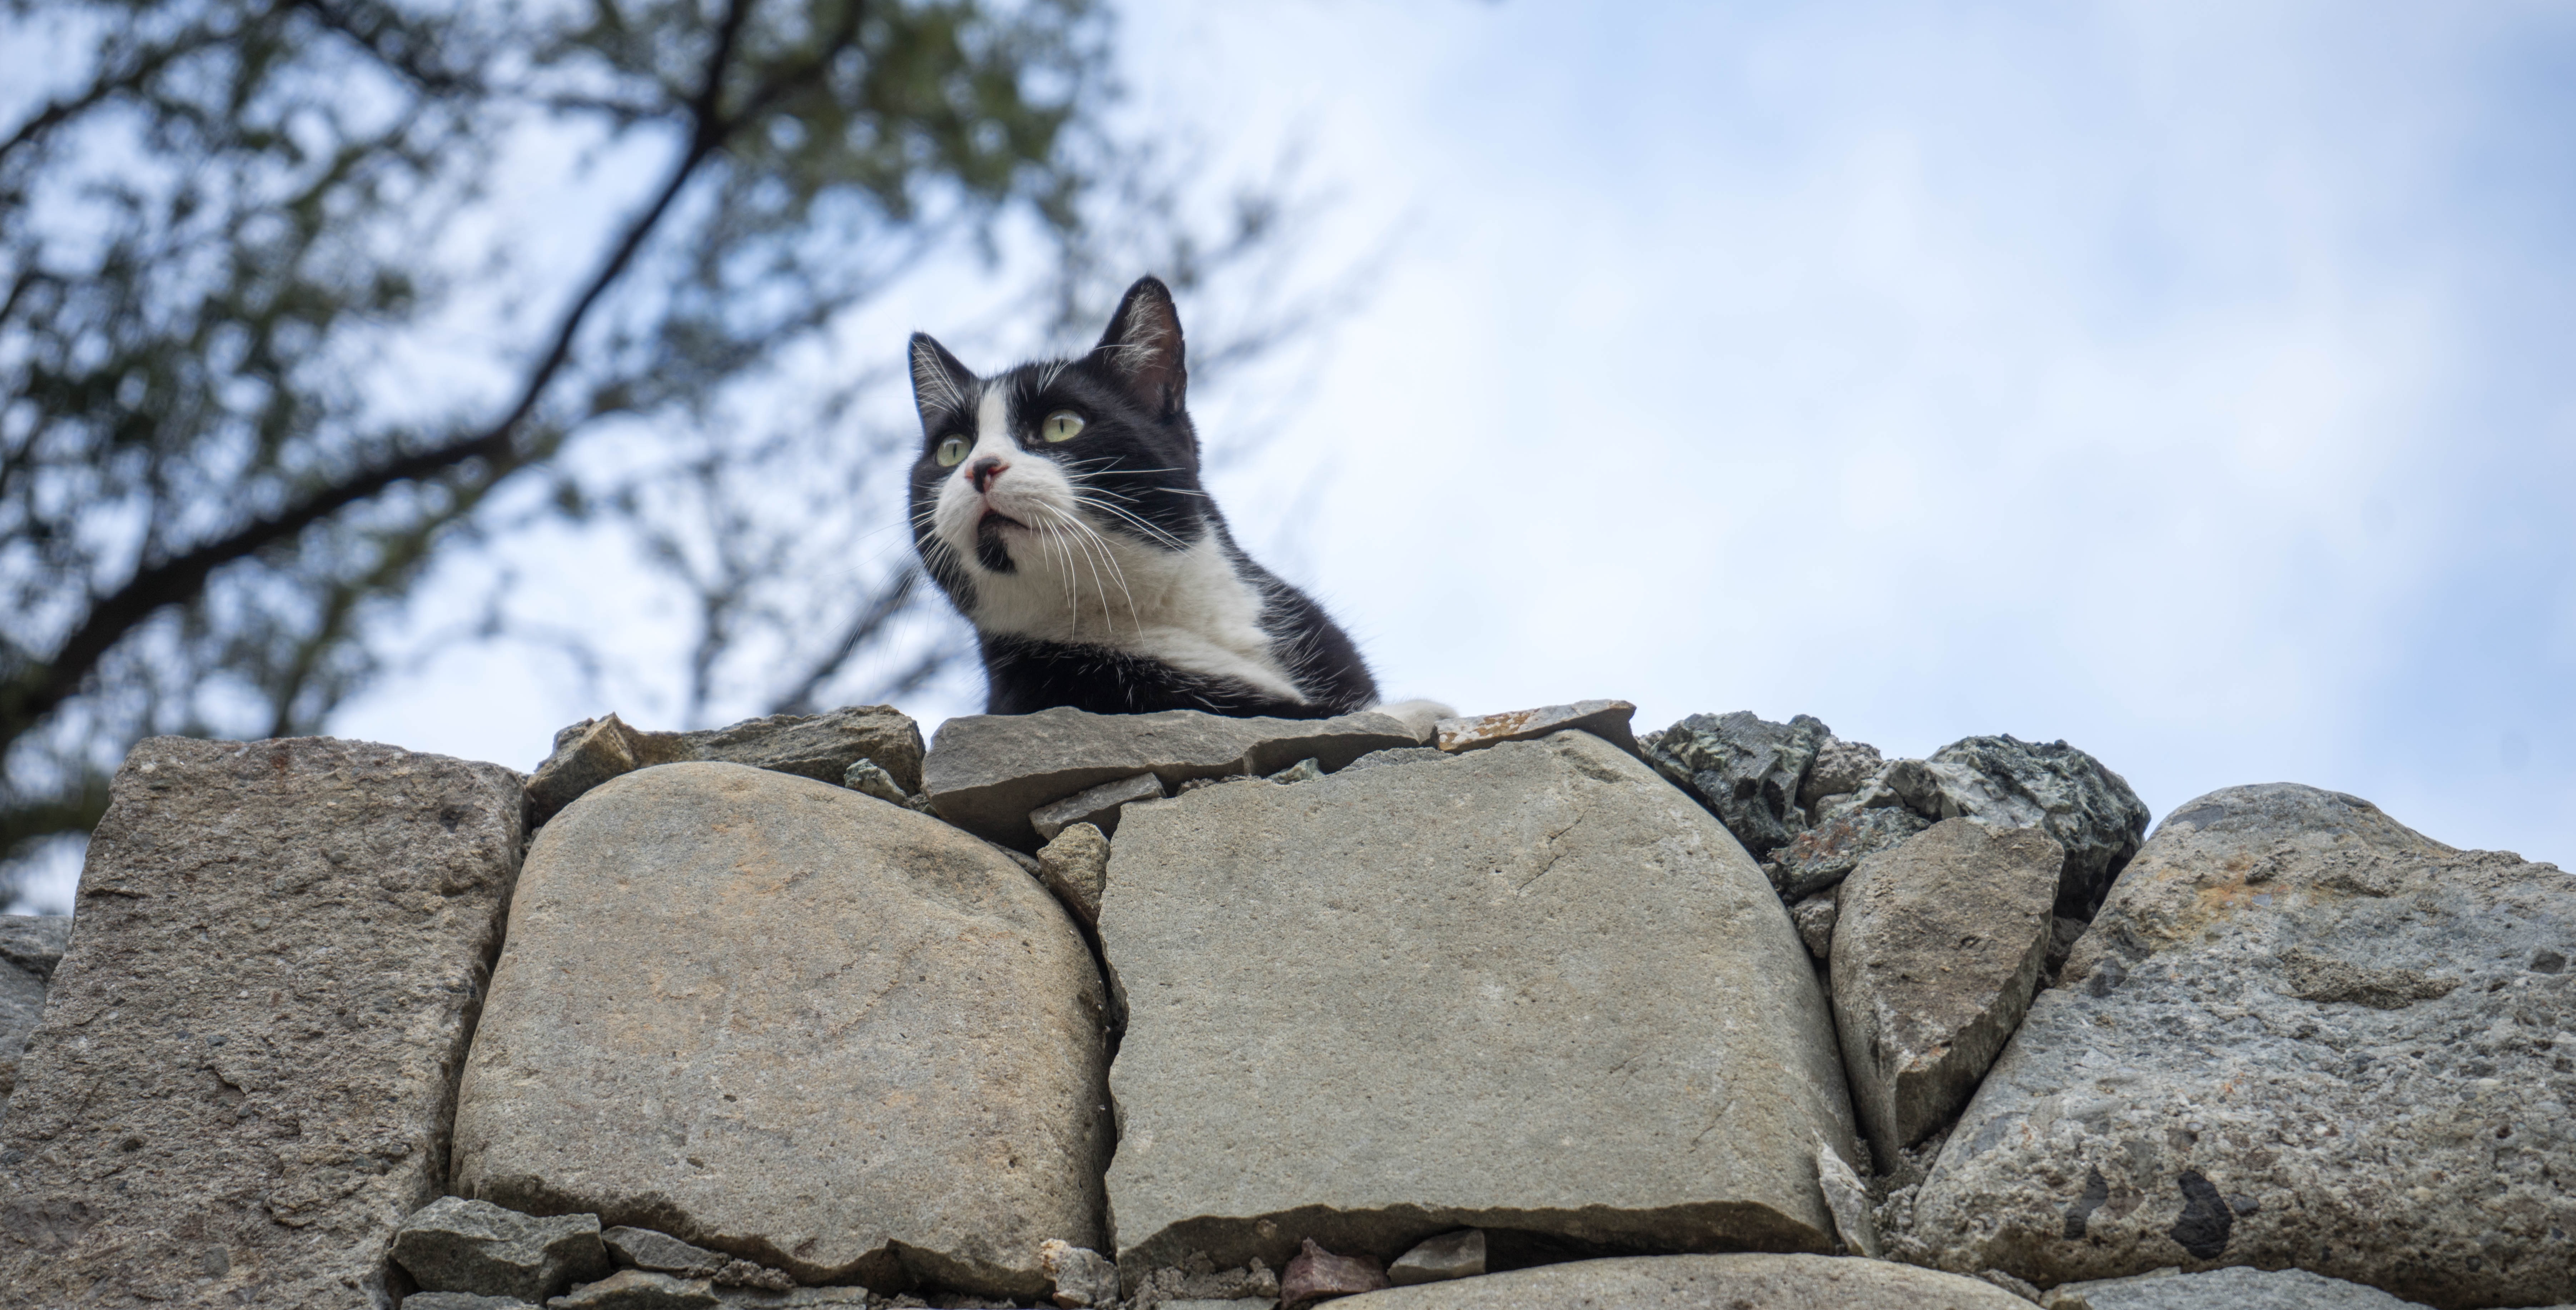
cute, wildlife, fur, young, kitten, cat, small, feline, tabby, mammal, squirrel, fauna, furry, vertebrate, adorable, stray, cute cat, cute animals